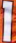
Number: 1